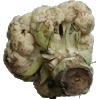
Label: Cauliflower 1